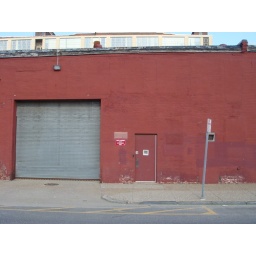
My favorite red wall, maybe in the world. With a door you can drive a truck through.